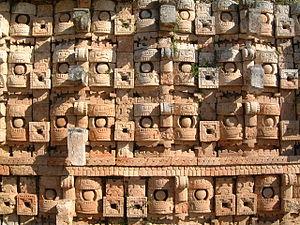
Kabah est un site archéologique maya du sud-est de l’État du Yucatan au Mexique. Kabah se trouve au sud de Uxmal, et y est reliée par une grande route ou Sacbé de 18 km de long et 5 mètres de large avec une arche monumentale à chaque extrémité. Kabah est le second plus grand site archéologique de la région Puuc après Uxmal.